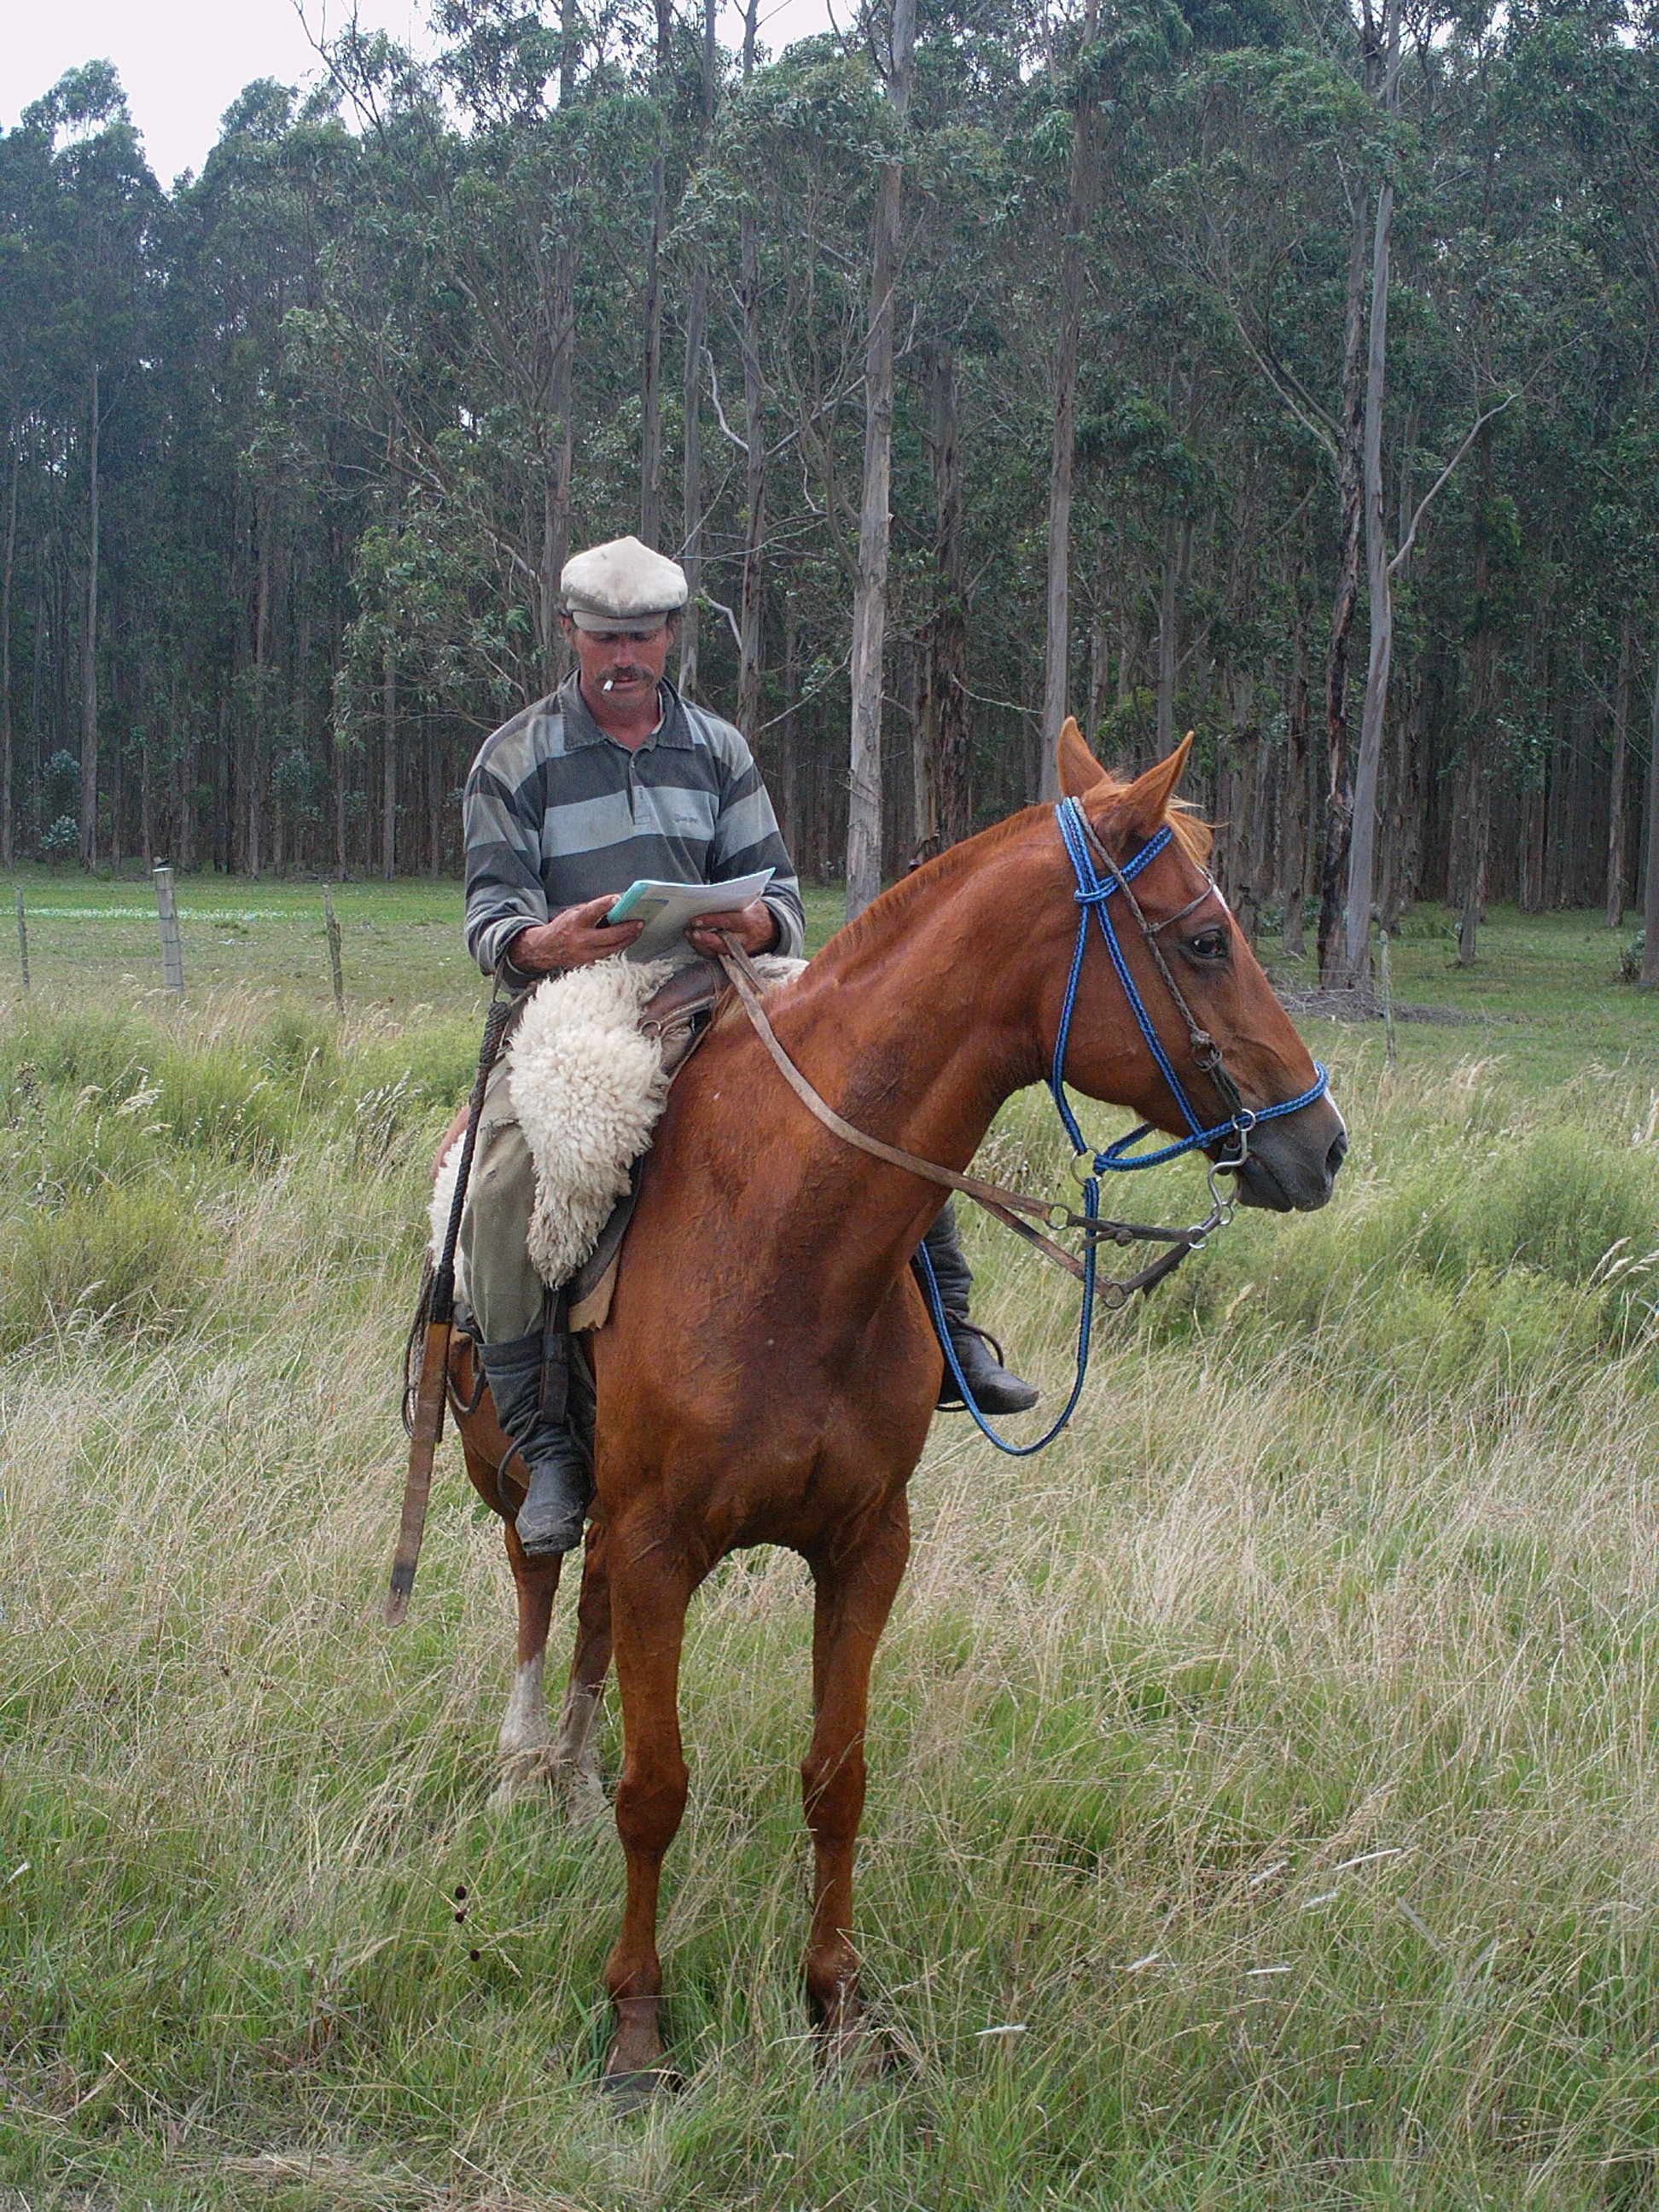
field, rider, pasture, ranch, horse, rein, stallion, mare, uruguay, equestrianism, pack animal, eventing, trail riding, horse like mammal, mustang horse, animal sports, english riding, equestrian sport, endurance riding, arriero, paisano